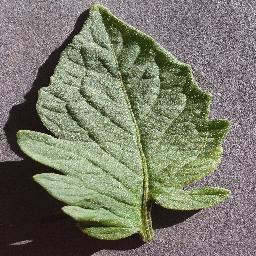
Label: Tomato___healthy